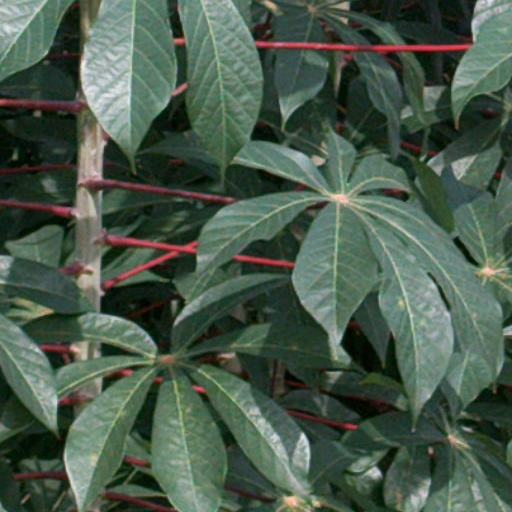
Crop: cassava